Cloud marketing

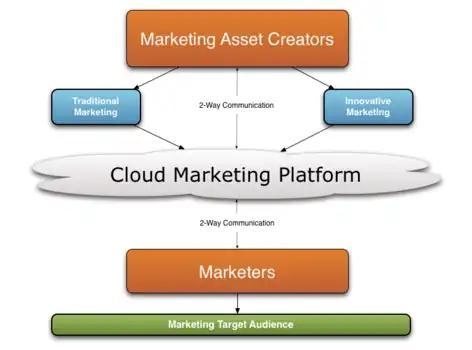
Image above displays the Cloud Marketing Model, alongside the work flow diagram of the platform.

Cloud marketing enables businesses to reduce the cost of print distribution materials such as newspapers, circulars, direct mail, catalogs, and magazines and instead send strategic promotional content to consumers through digital formats. This allows businesses to send content digitally, which is a faster and cheaper approach to engaging with customers. This reduces the printing costs and increases efficiency.